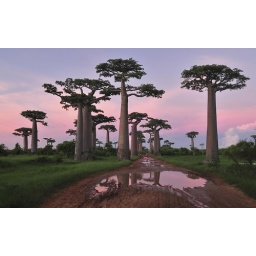
Grandidier's Baobab (Adansonia grandidieri) forest lining road at sunset near Morondava, Madagascar